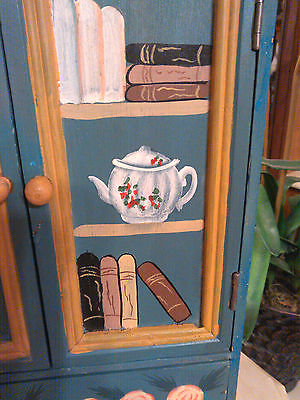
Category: cabinet